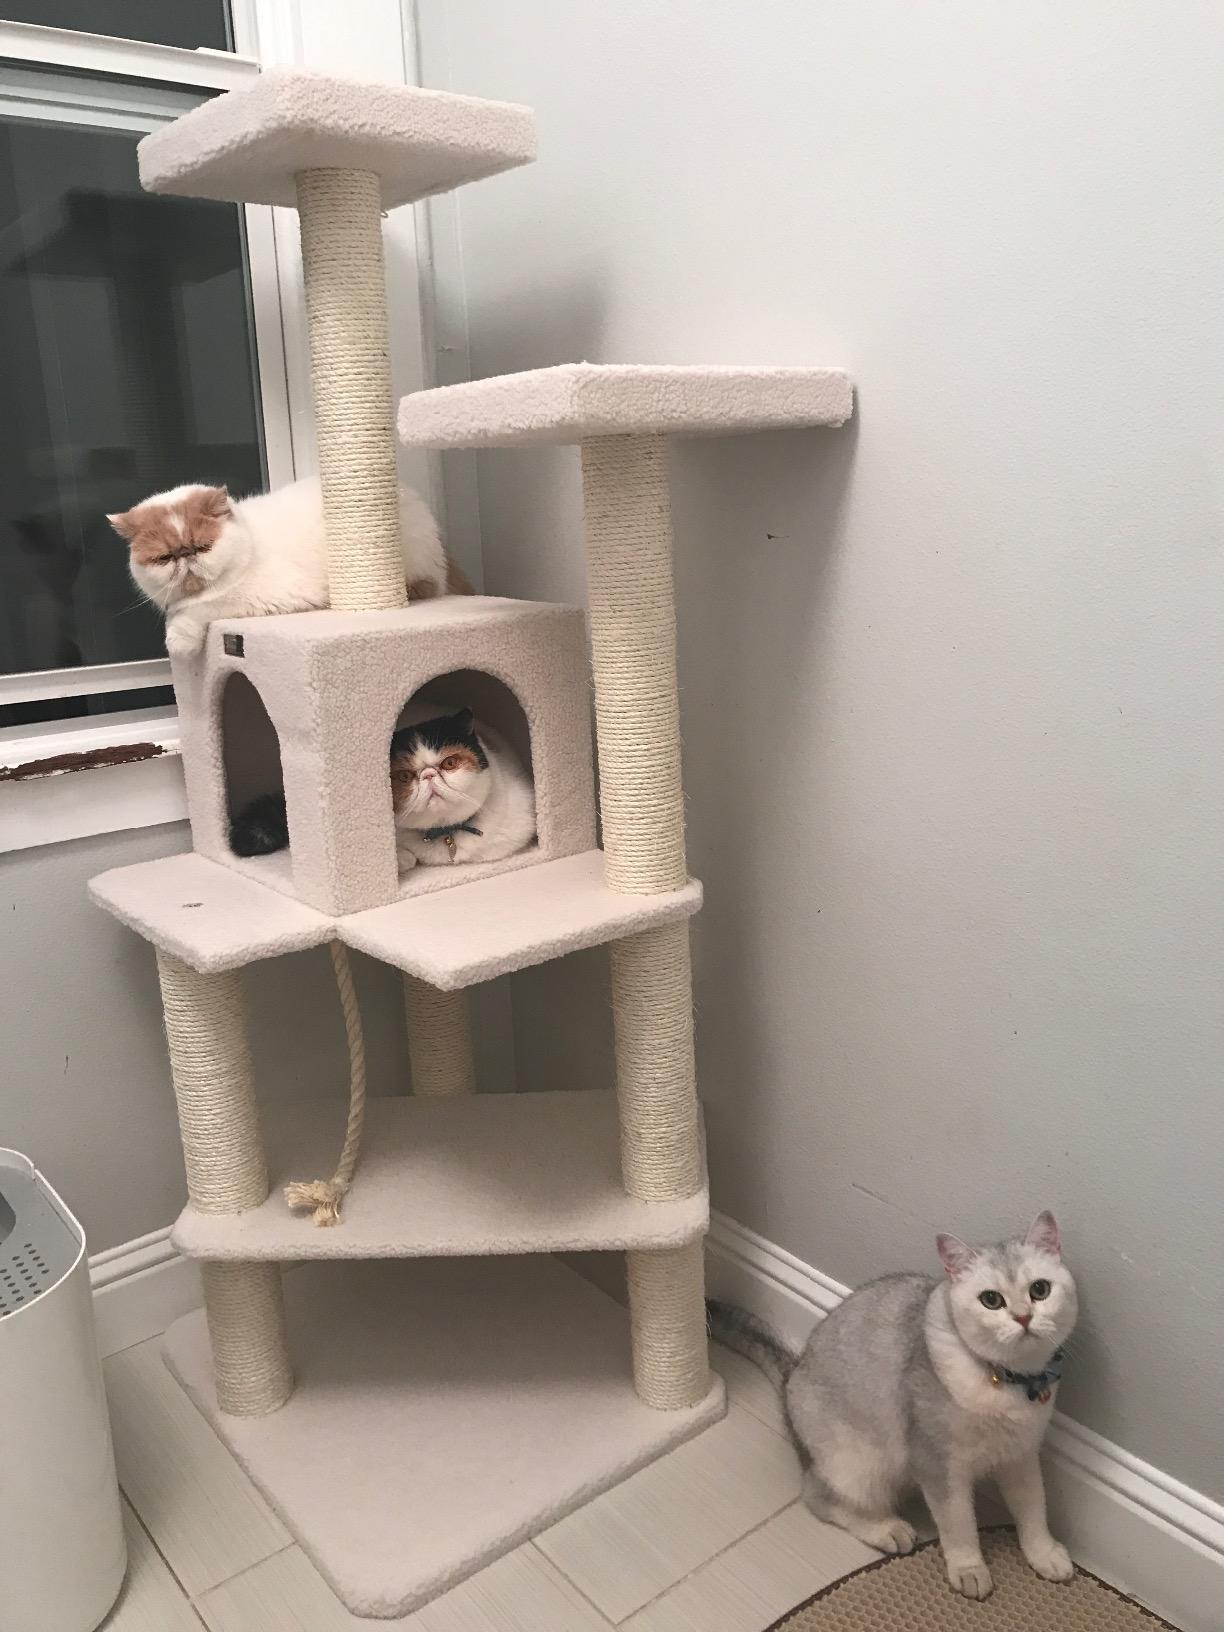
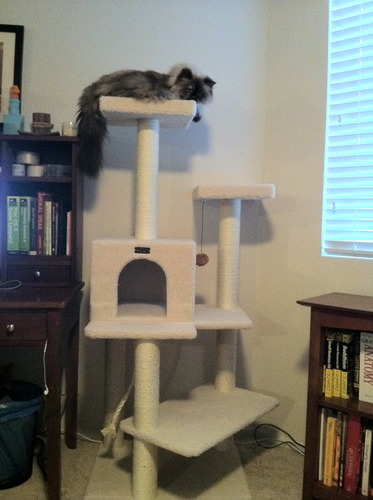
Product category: items_cat tree
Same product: yes